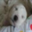
Label: dog